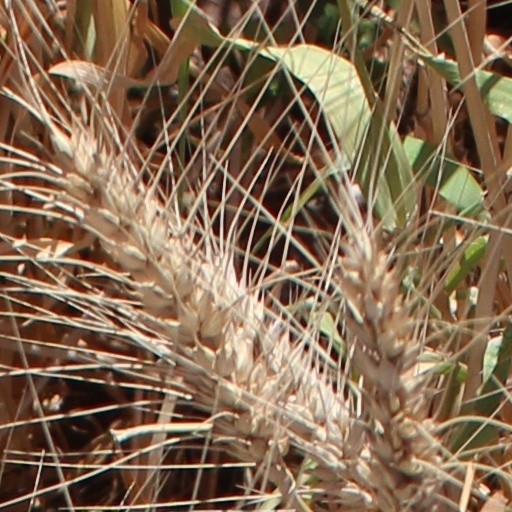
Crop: wheat